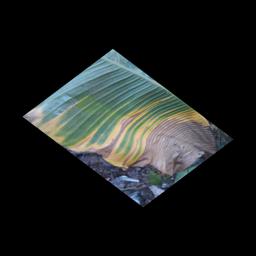
Label: POTASSIUM DEFICIENCY